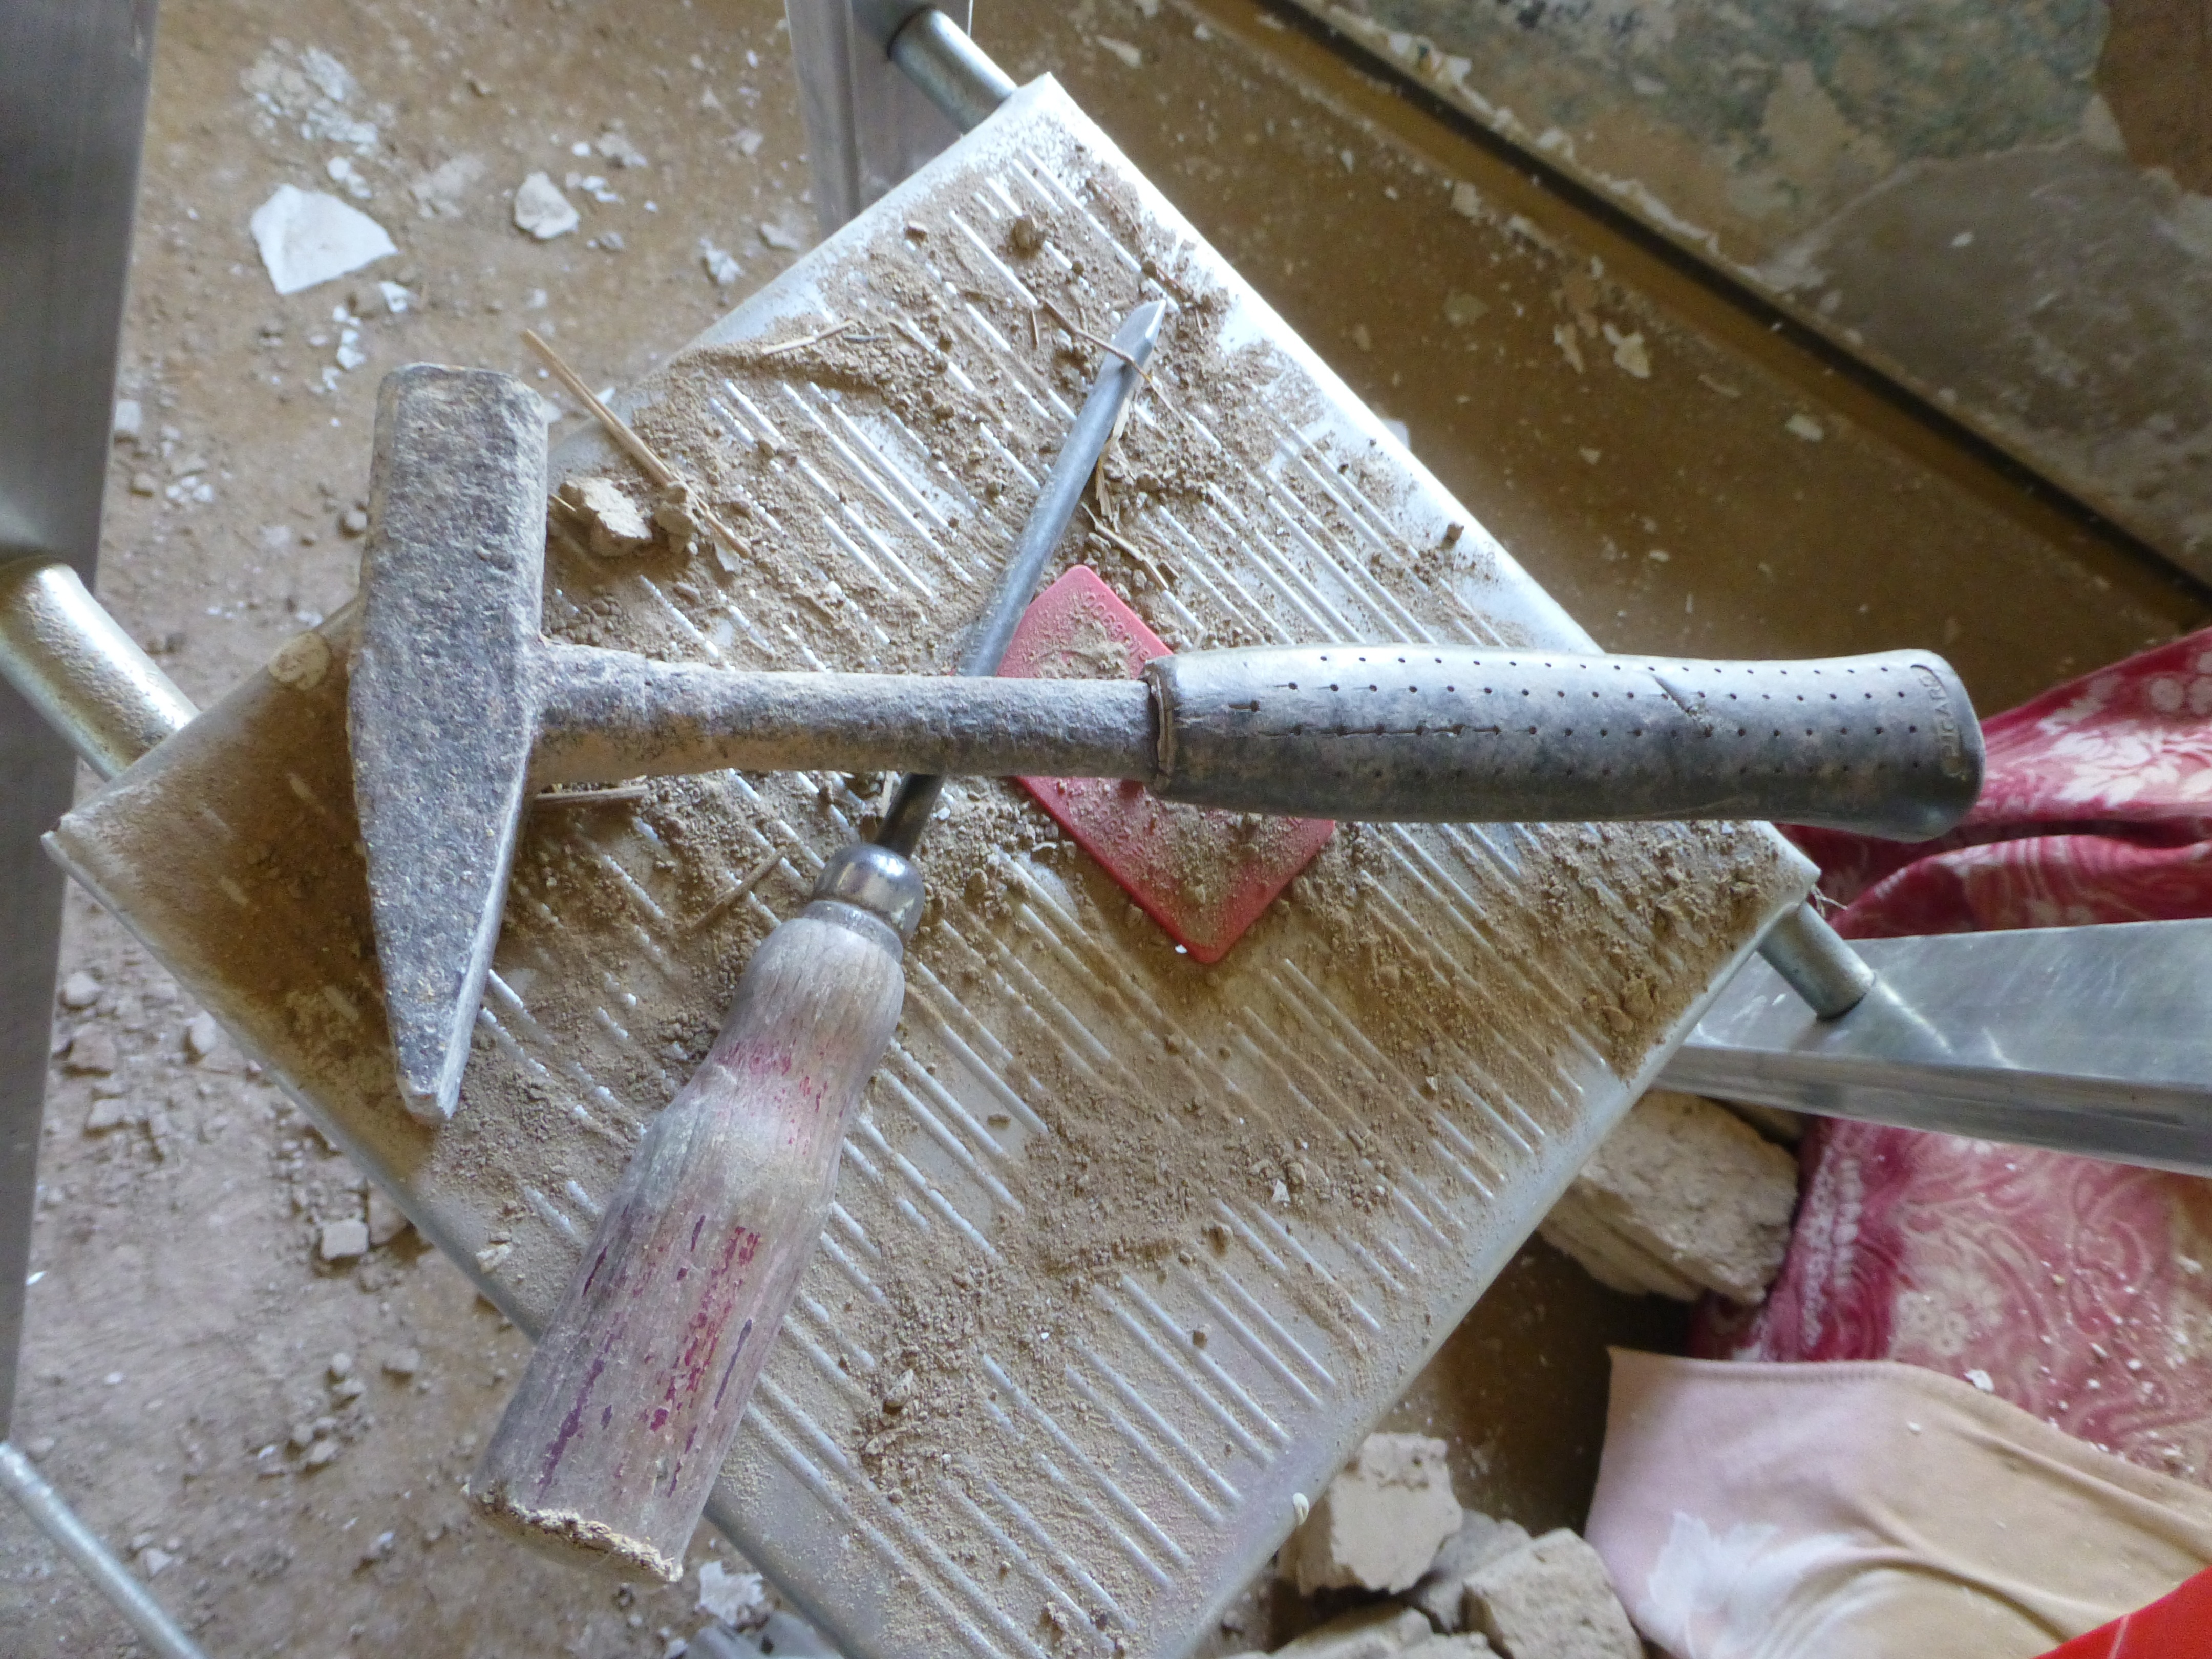
work, wood, home, tool, hammer, material, art, head, carving, site, renovation, conversion, renovate